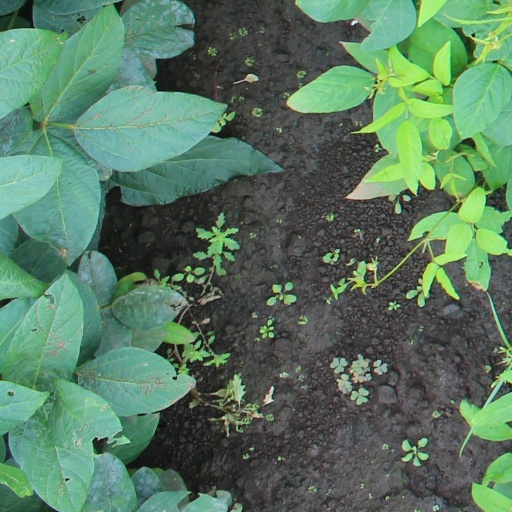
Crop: soybean